County of Tatchera

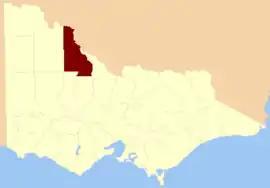
Location in Victoria

The County of Tatchera is one of the 37 counties of Victoria which are part of the cadastral divisions of Australia, used for land titles. It is located to the south of the Murray River, and to the south west of Swan Hill, with its western boundary at 143°E, and part of the southern boundary at 36°S.